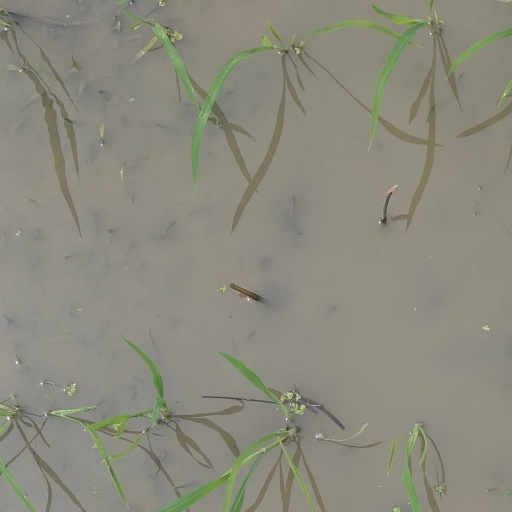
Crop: rice